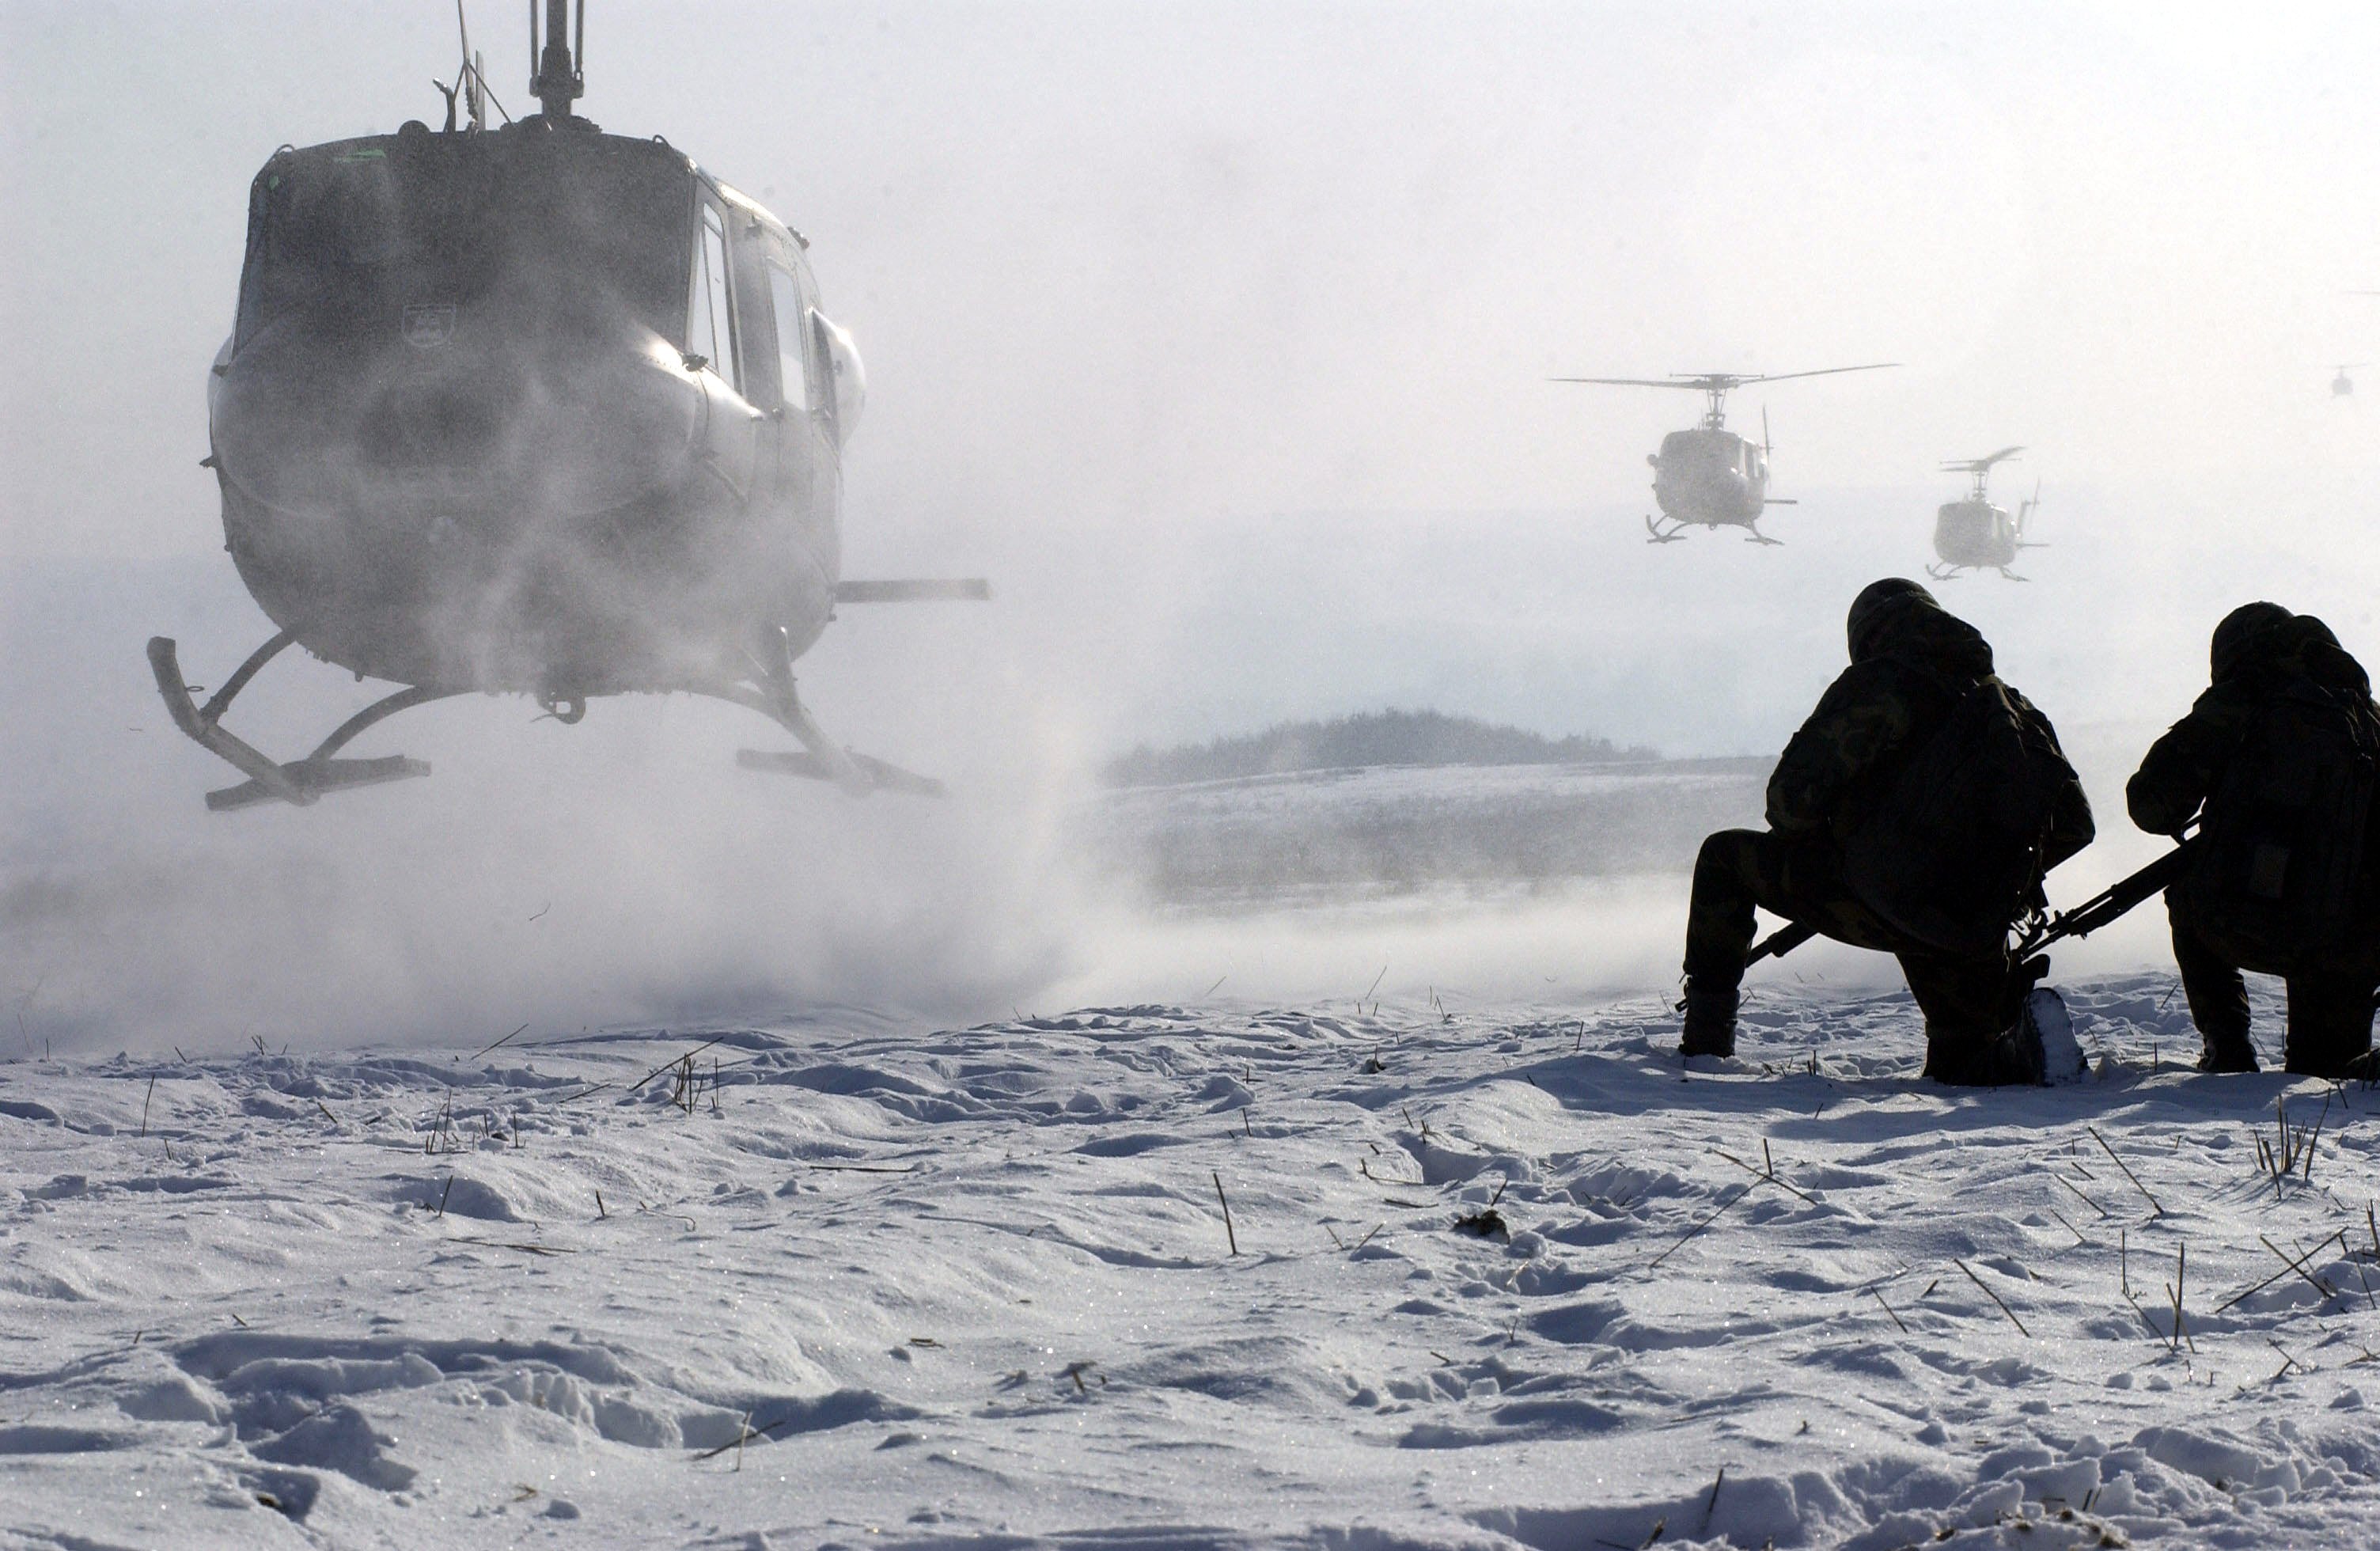
snow, winter, aircraft, military, army, vehicle, aviation, weather, usa, arctic, helicopter, fight, war, power, weapons, blizzard, soldiers, defense, atmosphere of earth, winter storm, operations command